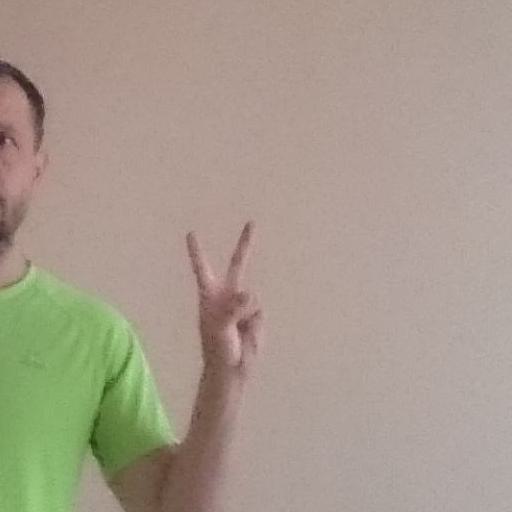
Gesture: peace